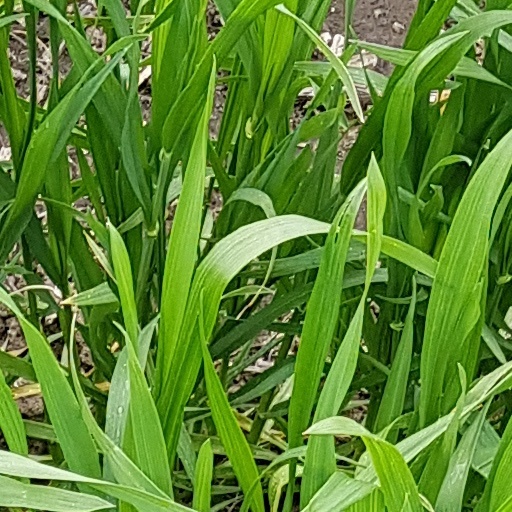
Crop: wheat